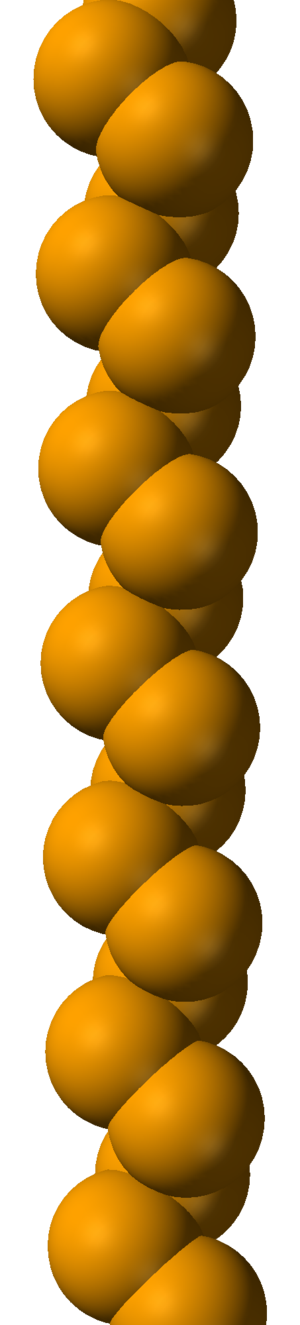
Le sélénium est l'élément chimique de numéro atomique 34, de symbole Se. Ce troisième élément du groupe VI A est un non-métal. La chimie du corps simple et de ses principaux composés présente une grande analogie avec celle du soufre, mais aussi avec celle du tellure.